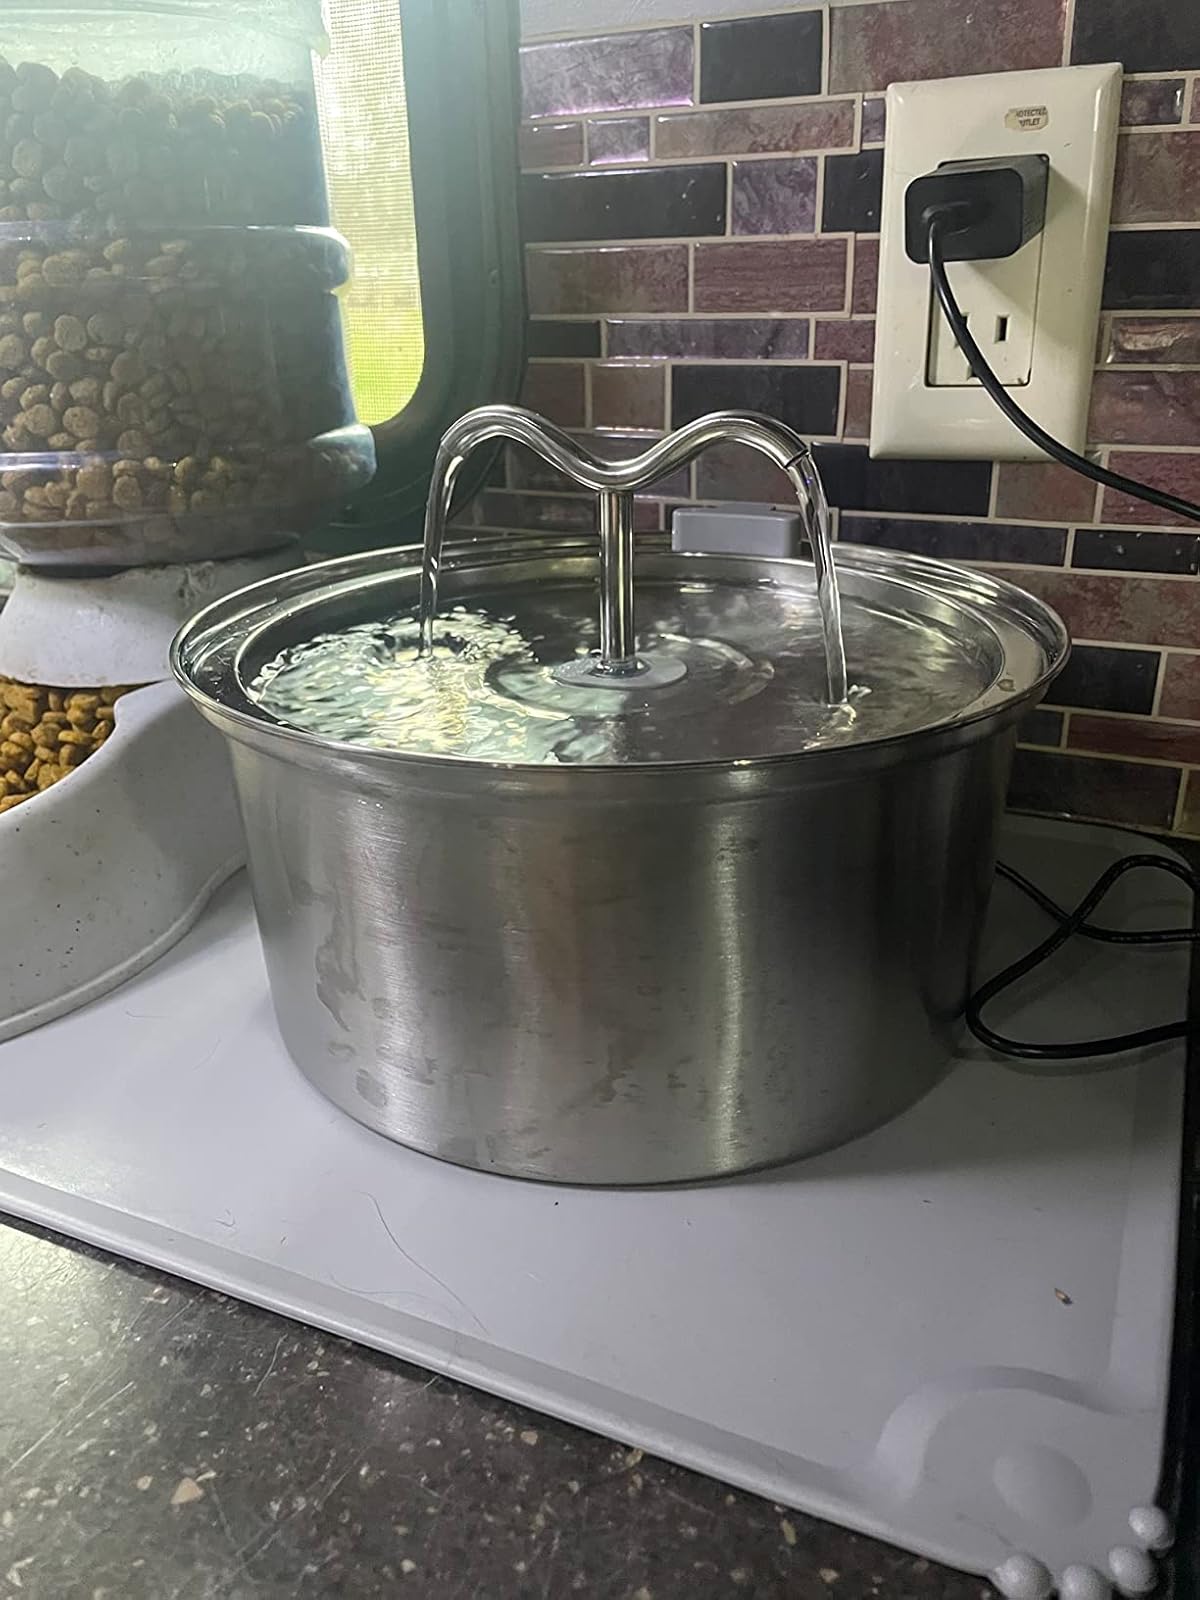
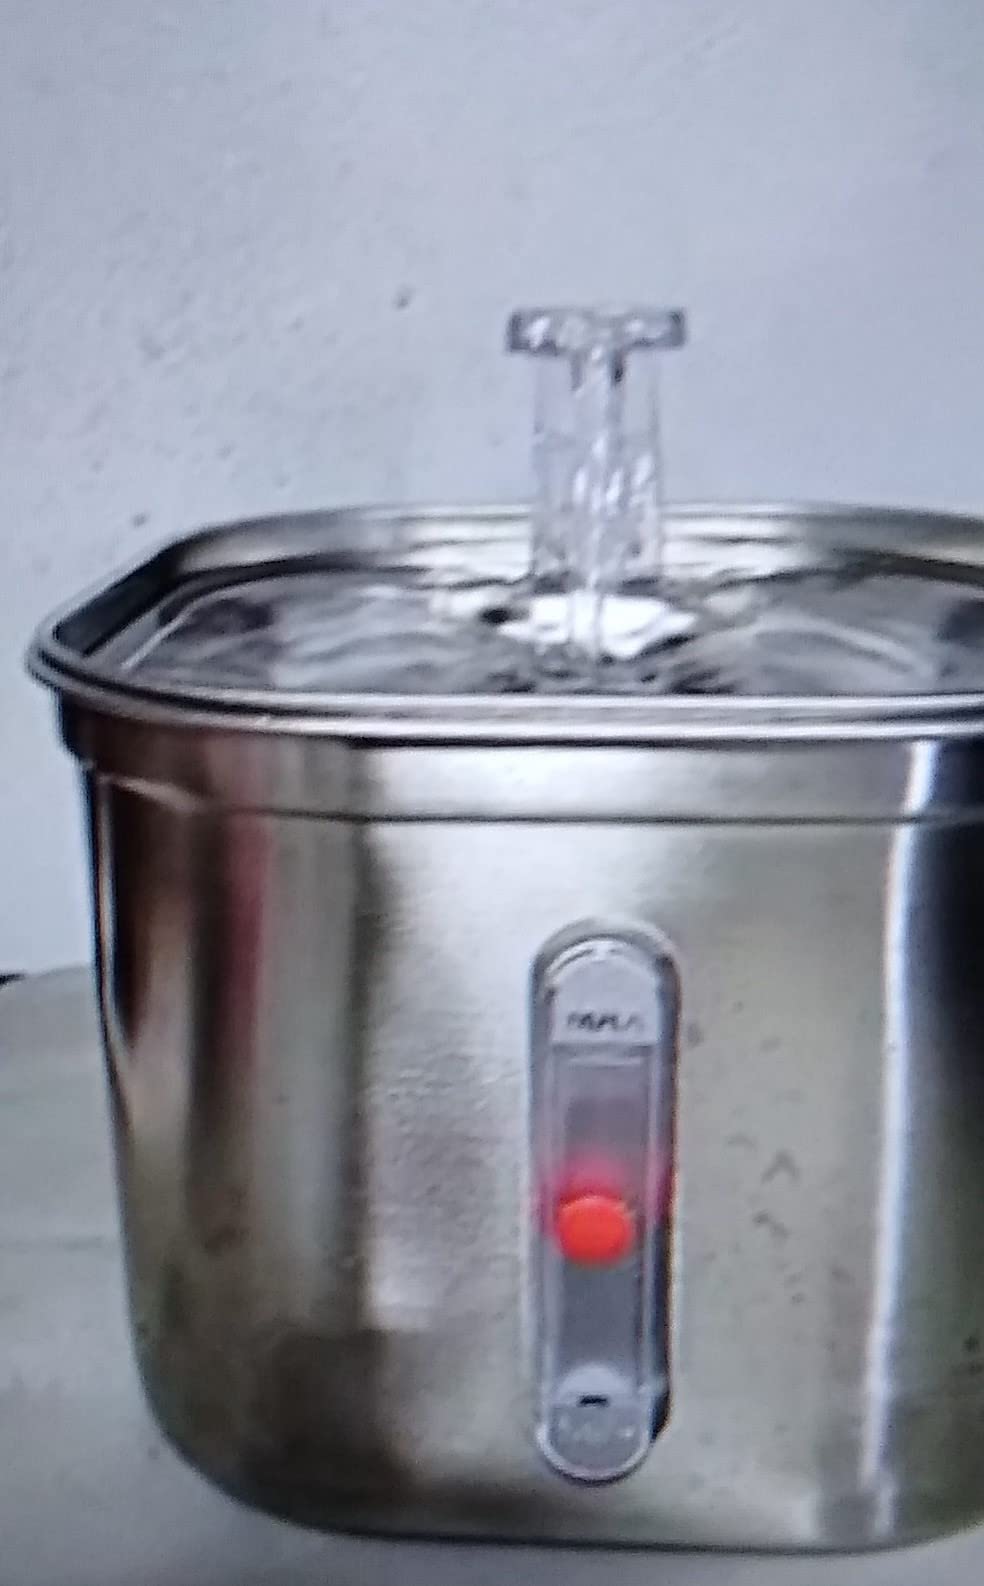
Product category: items_bowl
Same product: no